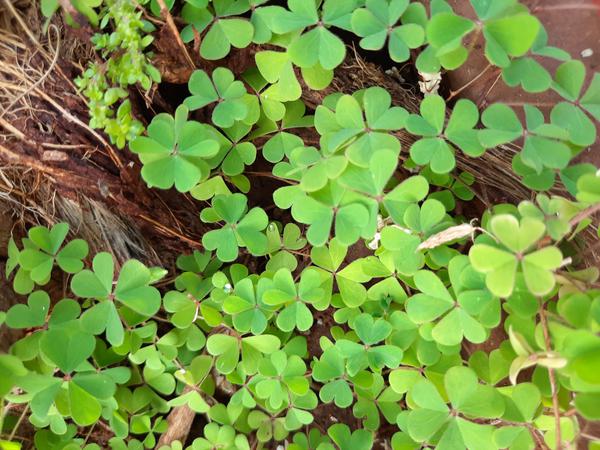
Plant: Wood_sorel